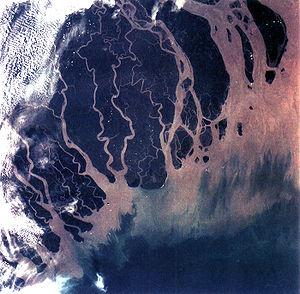
Un delta est un type d'embouchure qu'un cours d'eau peut former à l'endroit où il se jette dans un océan, une mer ou un lac.